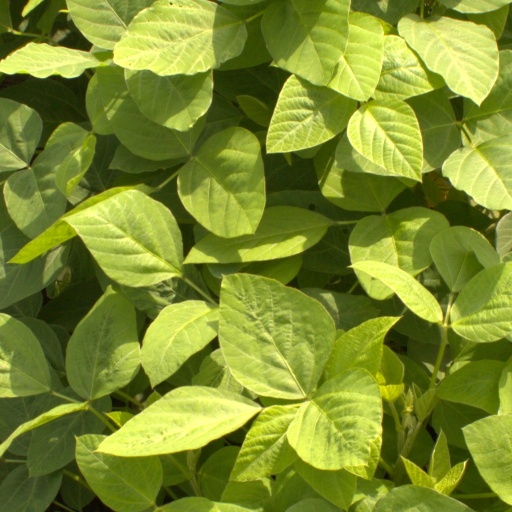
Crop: soybean